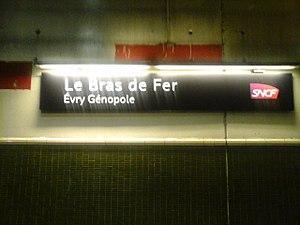
Plaque signalétique indiquant le nom de la gare du Bras de Fer, ici en mai 2017.
La gare du Bras de Fer - Évry - Génopole est une gare ferroviaire française de la ligne de Grigny à Corbeil-Essonnes, située dans la commune d'Évry-Courcouronnes. Édifiée au sud-est de la commune d'Évry-Courcouronnes dans le quartier du Bras-de-Fer, elle dessert les laboratoires du Génopole, les bureaux évryens de la Snecma, les grandes écoles Télécom SudParis et Télécom École de management ainsi que le Centre hospitalier sud francilien situé à proximité, sur le territoire de la commune de Corbeil-Essonnes.